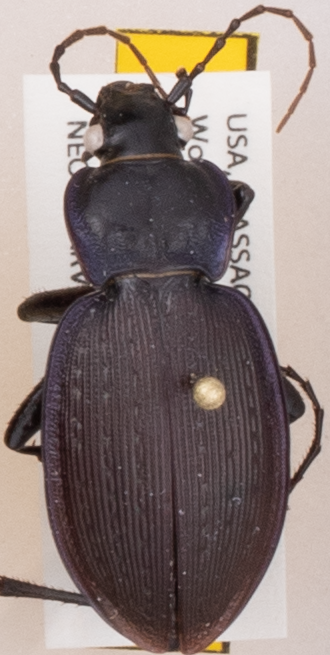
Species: Carabus goryi
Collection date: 2018-07-17
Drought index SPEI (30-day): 0.806
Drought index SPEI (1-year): -0.04
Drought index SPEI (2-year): -0.492